Where the Green Ants Dream

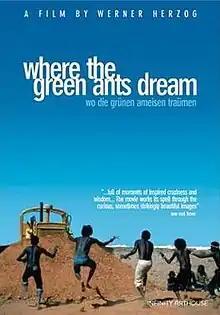
Theatrical release poster

Where the Green Ants Dream is a 1984 English-language West German film directed and co-written by Werner Herzog, made in Australia. Based on a true story about Indigenous land rights in Australia, but slated as a mixture of fact and fiction, it only got a limited release in Australia, where it was not well received by critics; the film fared a bit better in Europe and North America.